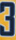
Number: 3